List of mammals of Ivory Coast

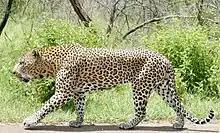
Leopard

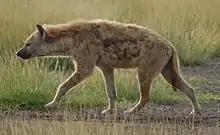
Spotted hyena

There are over 260 species of carnivorans, the majority of which feed primarily on meat. They have a characteristic skull shape and dentition.